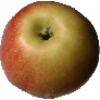
Label: Apple Red 2